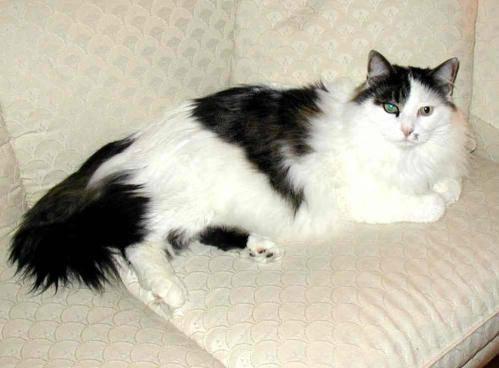
cat